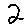
Label: 2